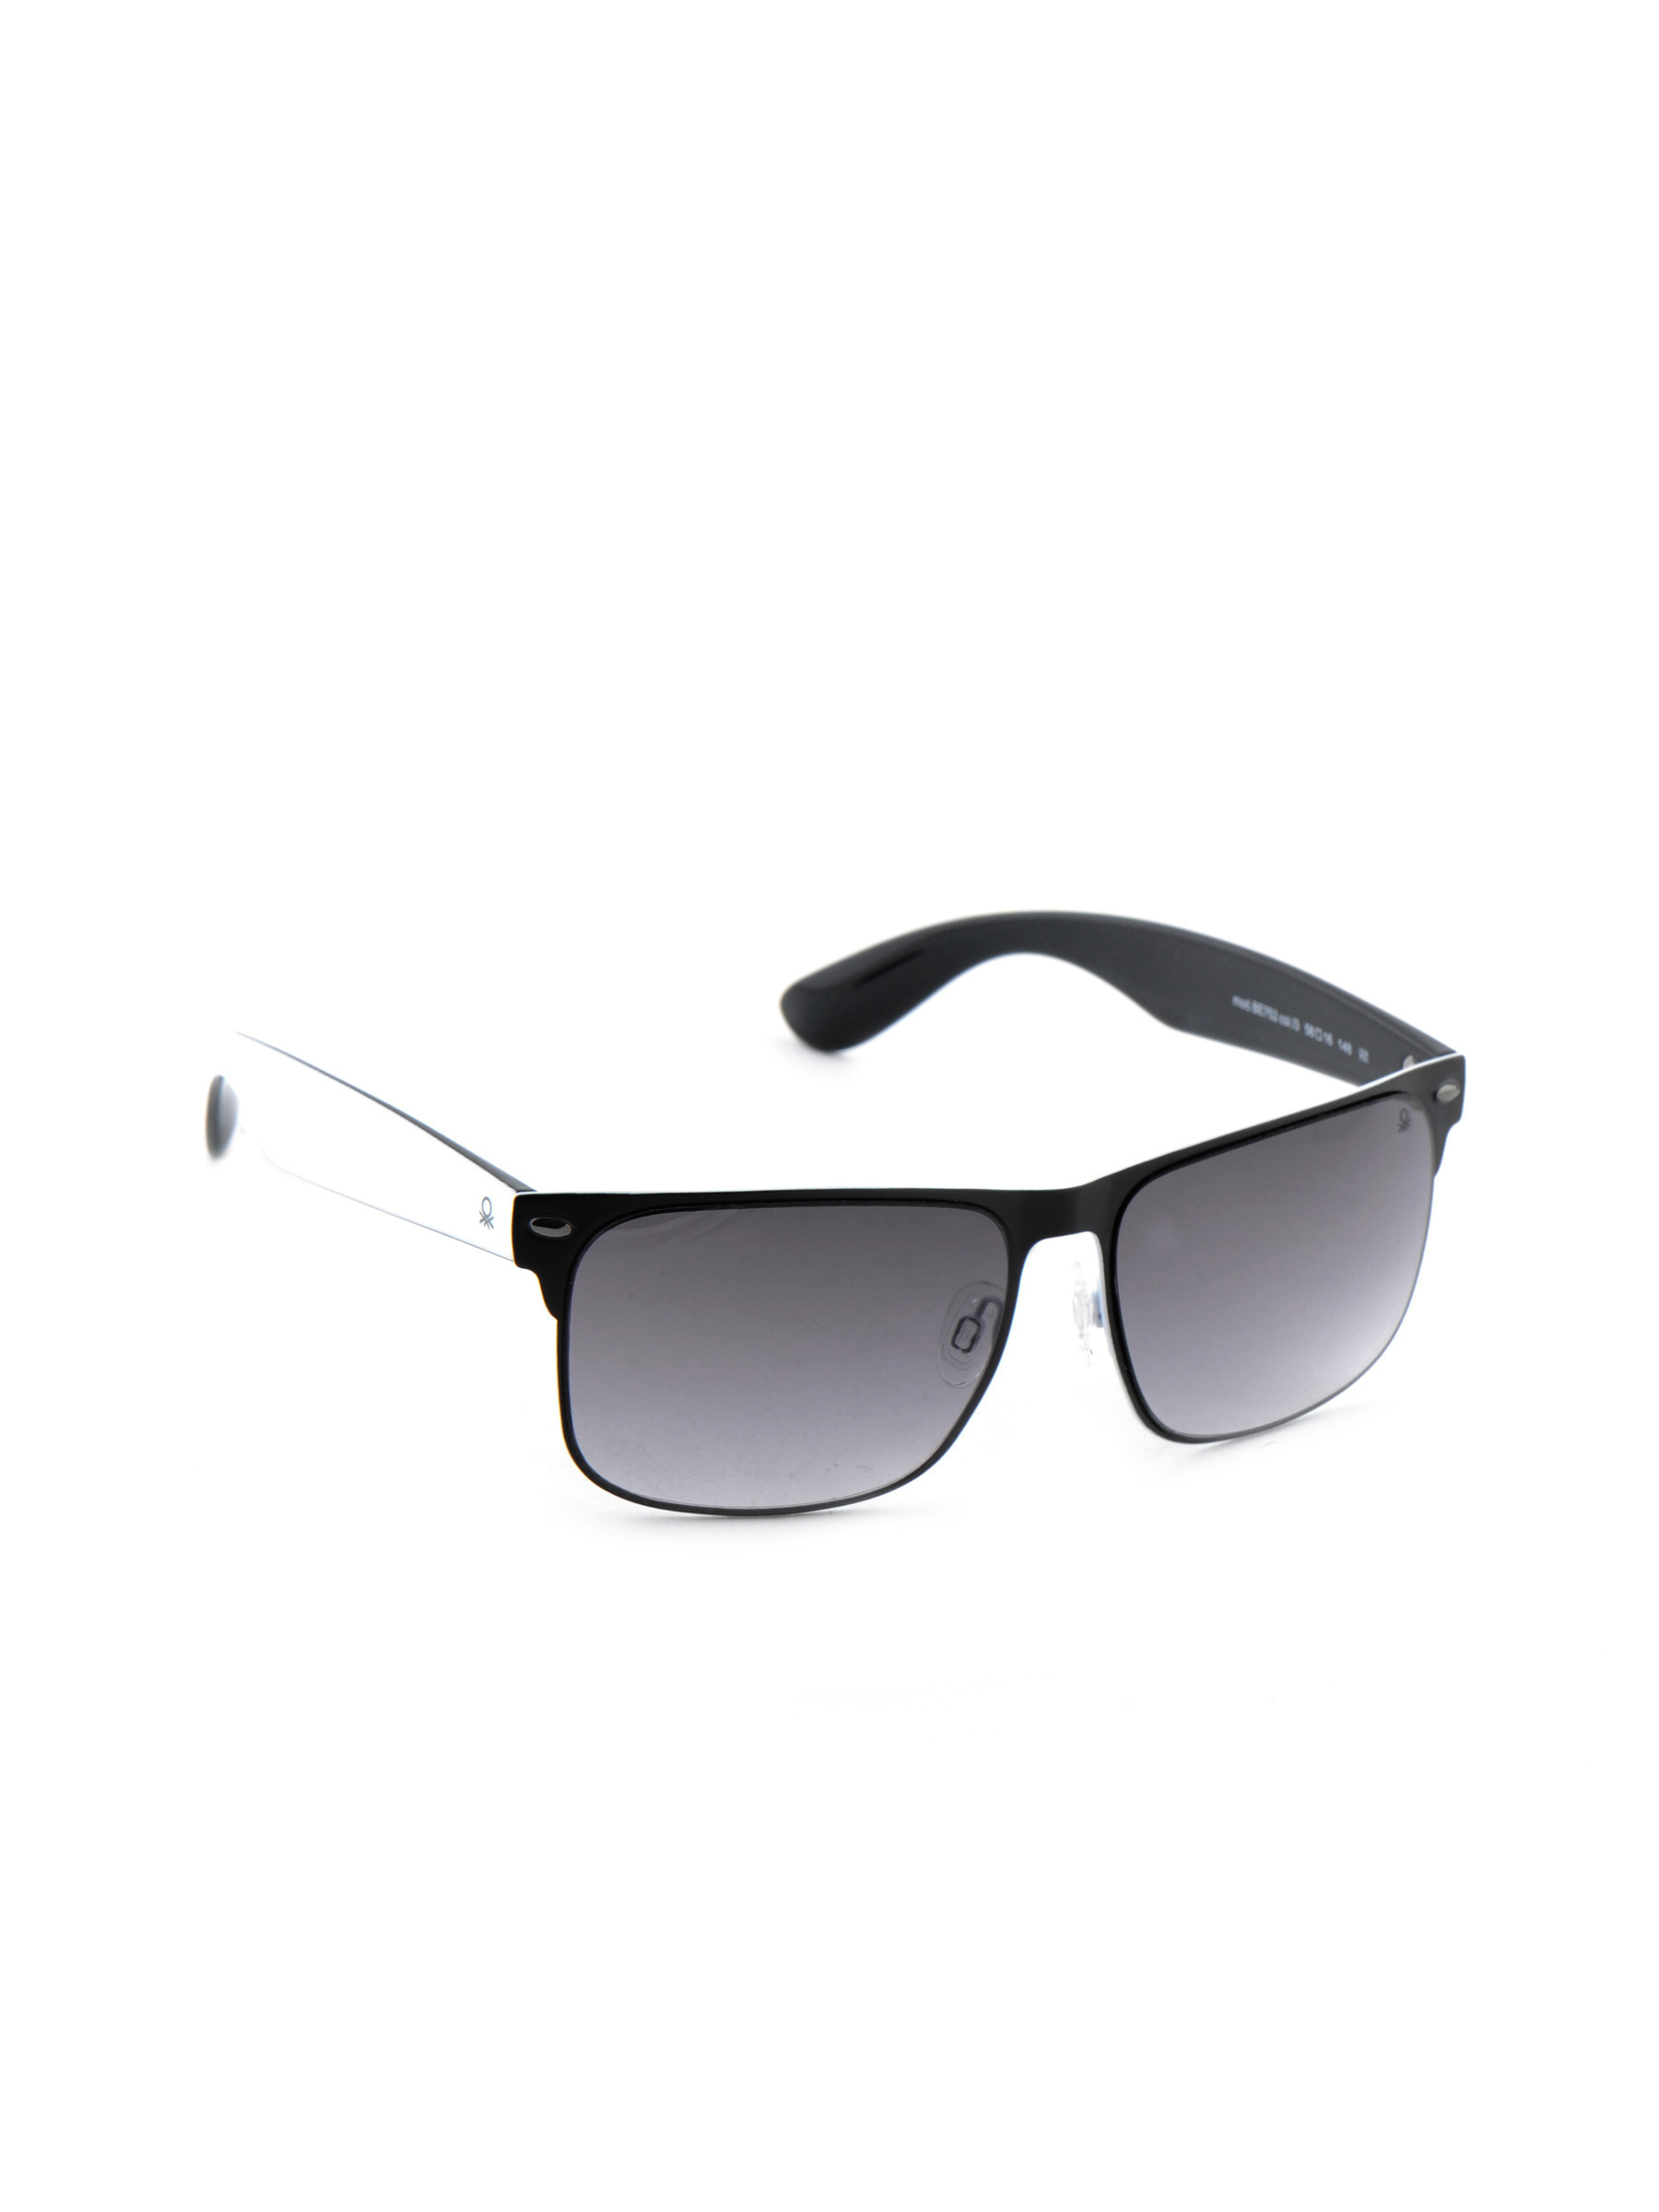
United Colors of Benetton Men Funky Eyewear Black Sunglasses
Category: Accessories / Eyewear / Sunglasses
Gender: Men
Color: Black
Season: Winter 2016
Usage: Casual